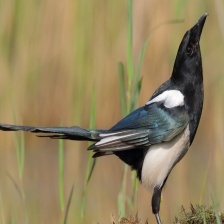
Species: EURASIAN MAGPIE
Scientific name: PICA PICA
ImageNet parent category: magpie